DJ Hidden

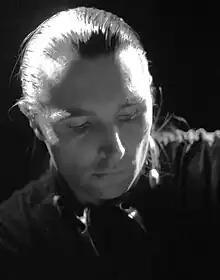
DJ Hidden at "Rebellion Start" @ Black Box, Sofia, Bulgaria

DJ Hidden is an electronic music producer and DJ from Goes, Netherlands. His solo work consists of (Experimental) Drum & Bass, IDM and Crossbreed. He is one-half of Industrial Hardcore/Crossbreed duo, The Outside Agency, alongside Eye-D.